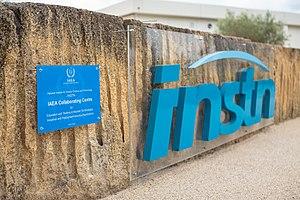
Plaque ""Collaborating Centre"" de l'AIEA - ©S. Le-Couster/CEA"
L’Institut national des sciences et techniques nucléaires est un établissement d’enseignement supérieur et un organisme national de formation. Son statut est celui d’un établissement public administratif. Son administration a été confiée au Commissariat à l’énergie atomique et aux énergies alternatives, depuis sa création en 1956. L’INSTN est placé sous la tutelle conjointe des ministres chargés de l'industrie, de l'énergie et de l'enseignement supérieur.